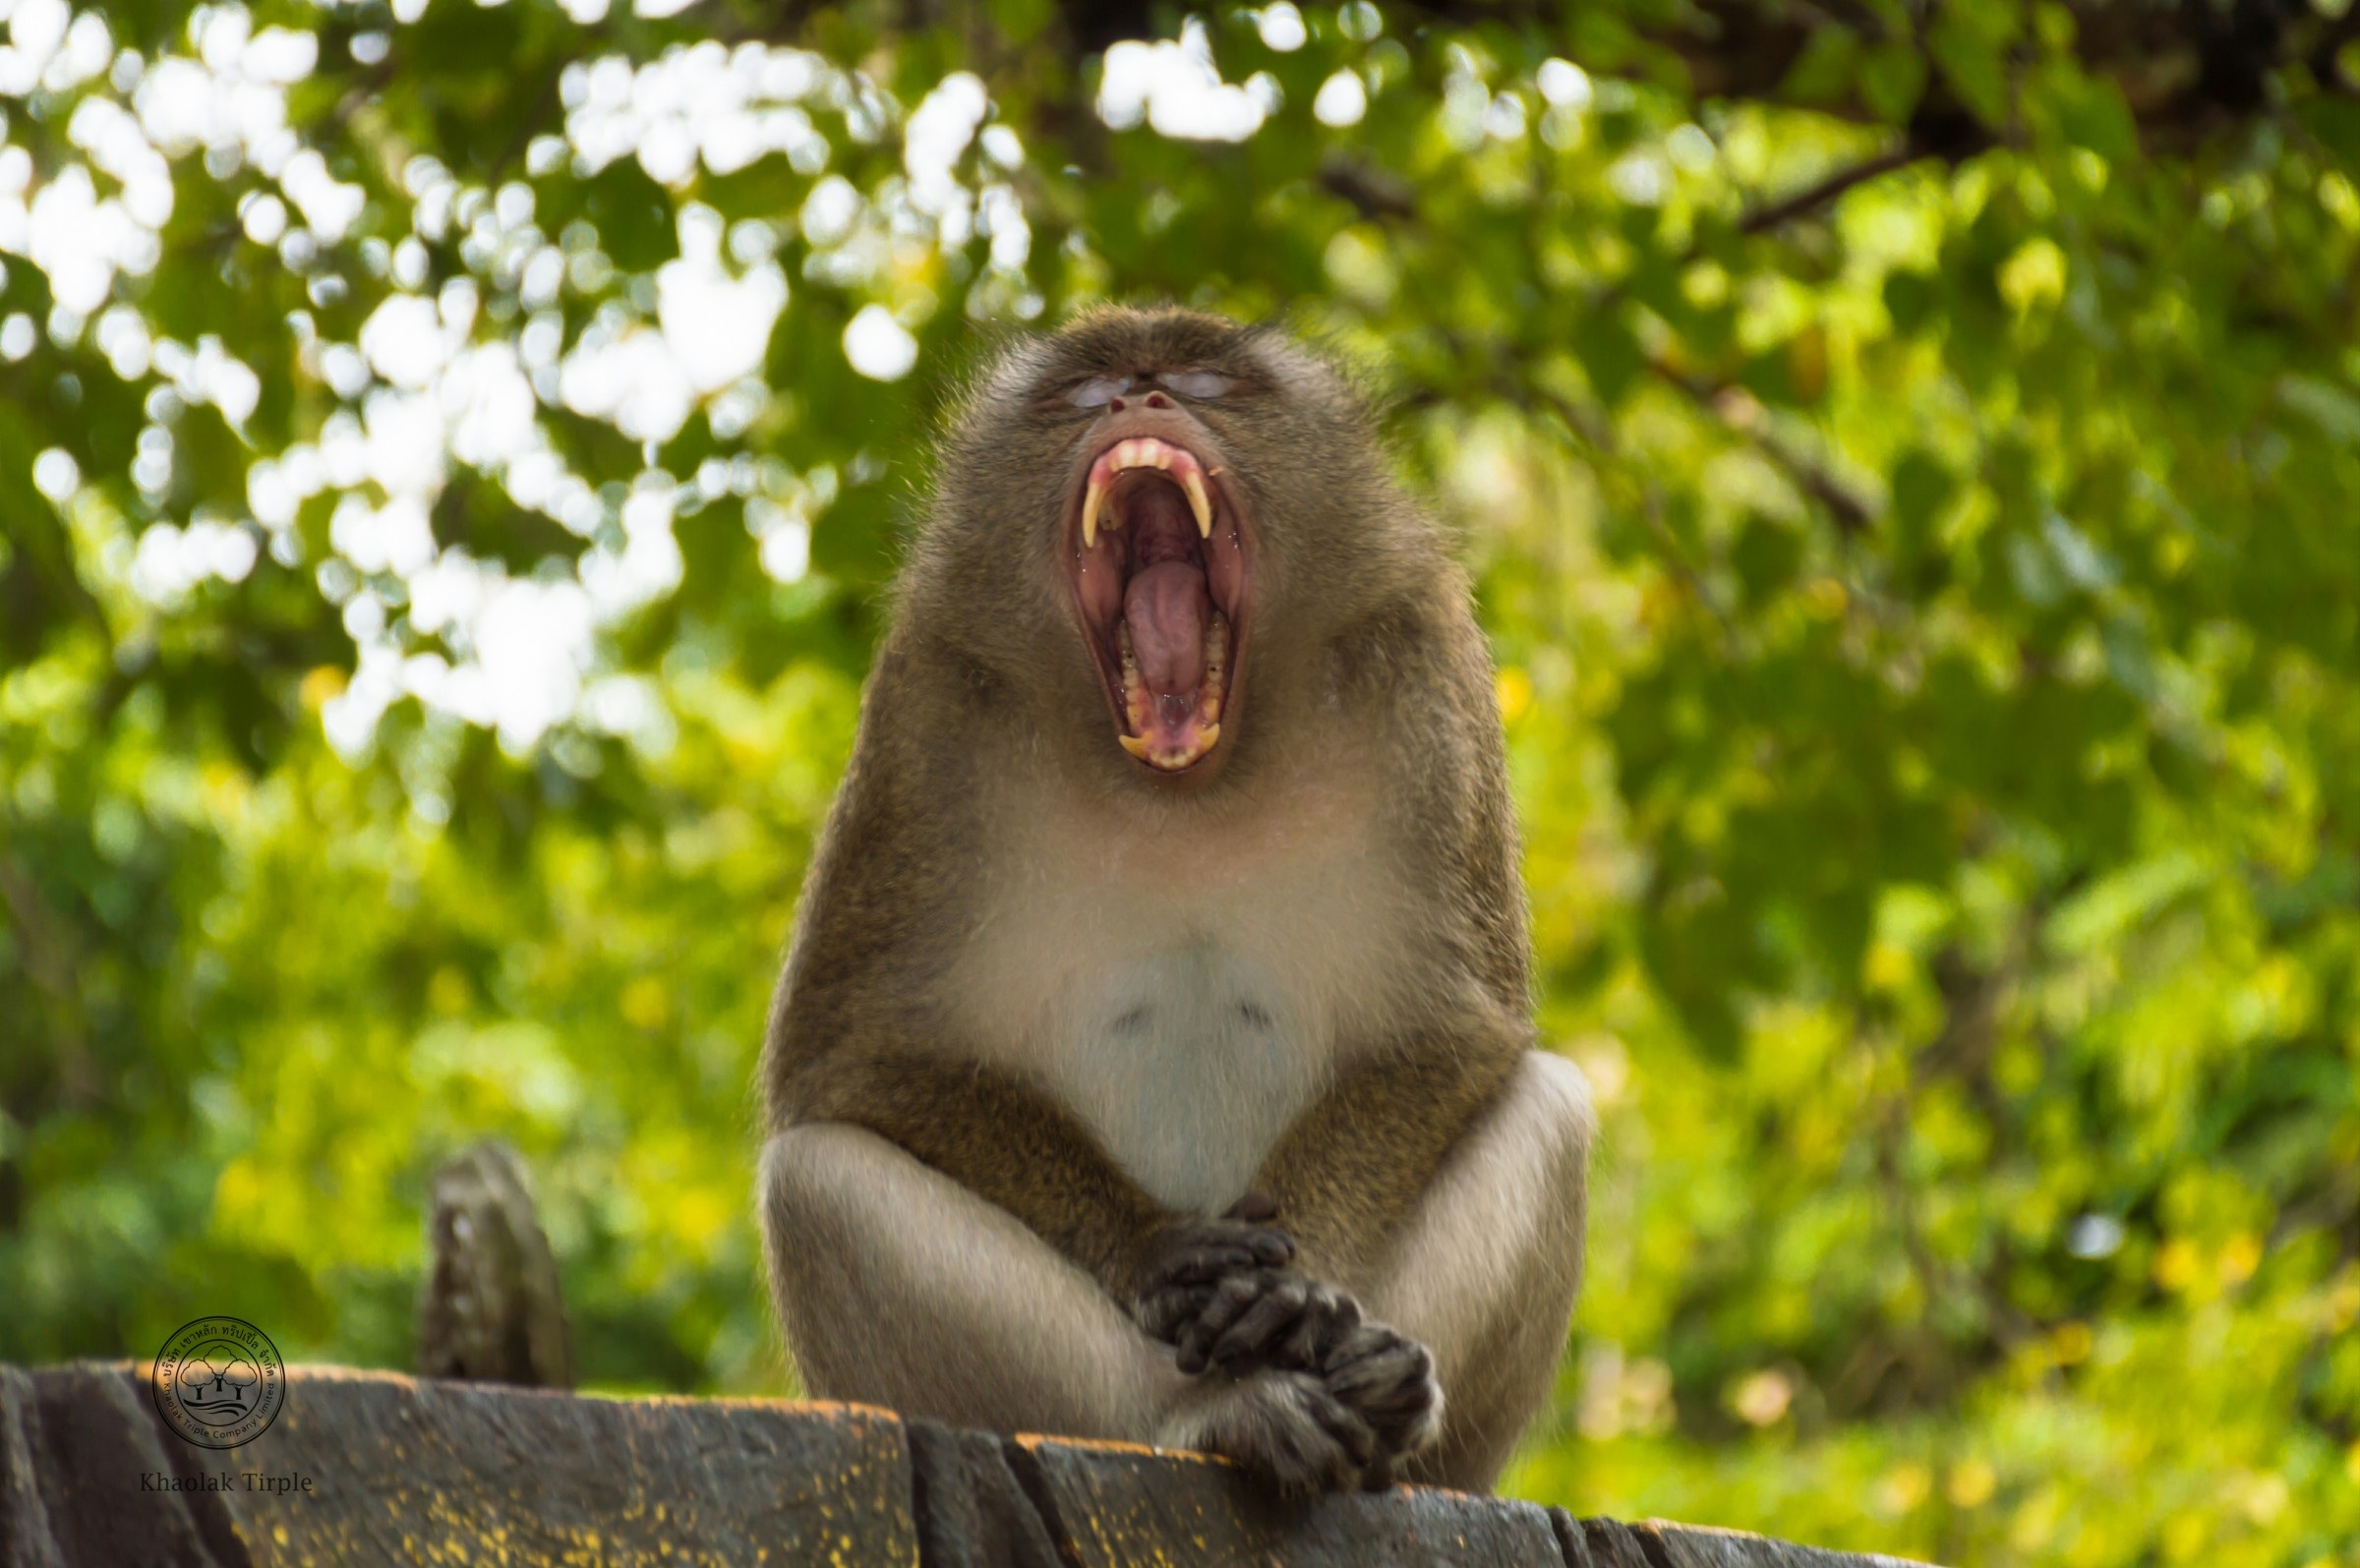
nature, wildlife, zoo, mammal, monkey, fauna, primate, thailand, eyes, animals, fast, macaque, old world monkey, persistent, clamber